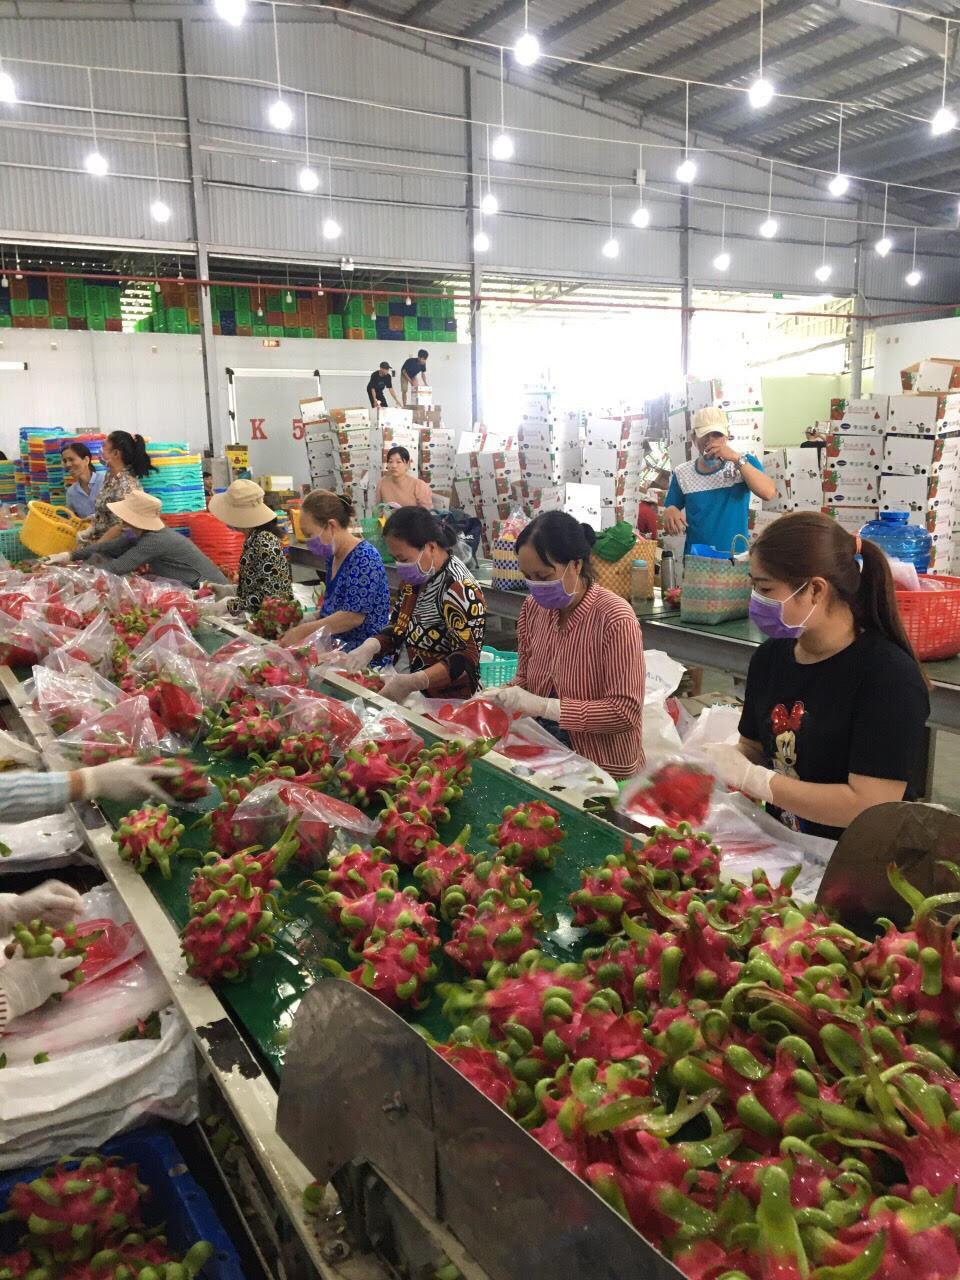
ở bên quầy hàng thanh long có nhiều người đang xuất hiện